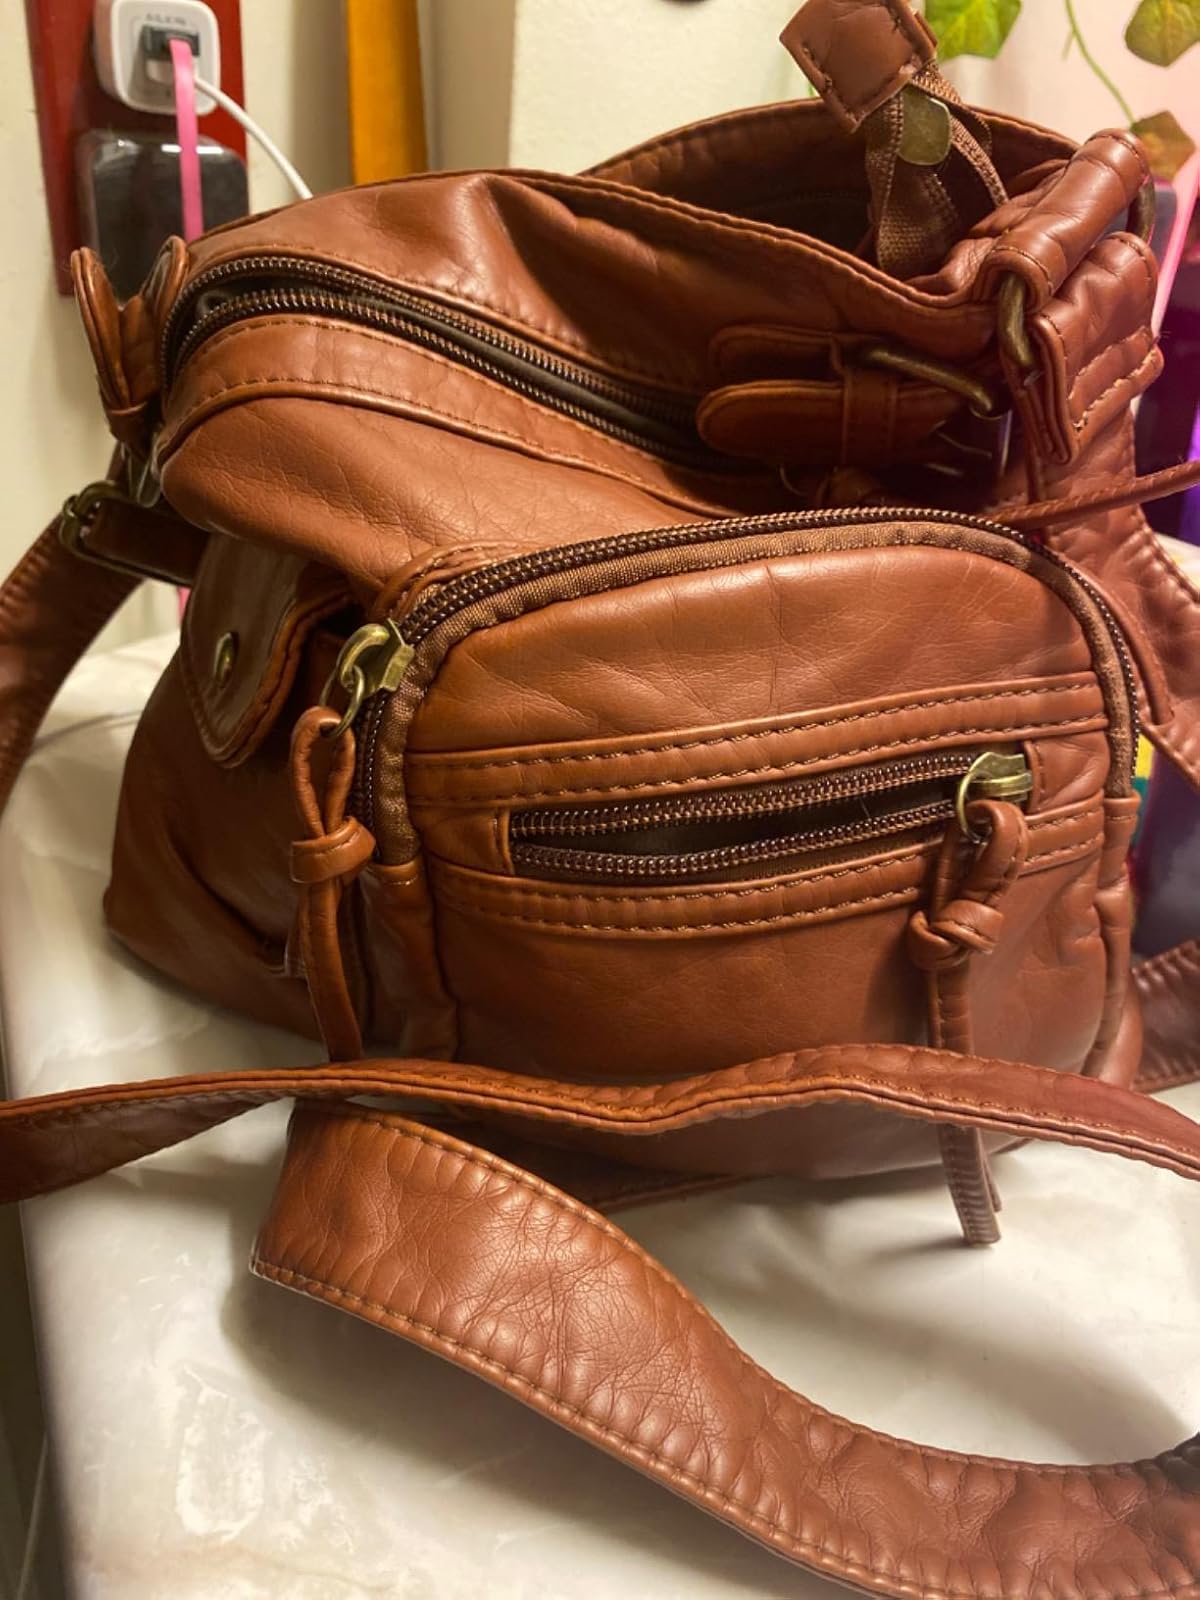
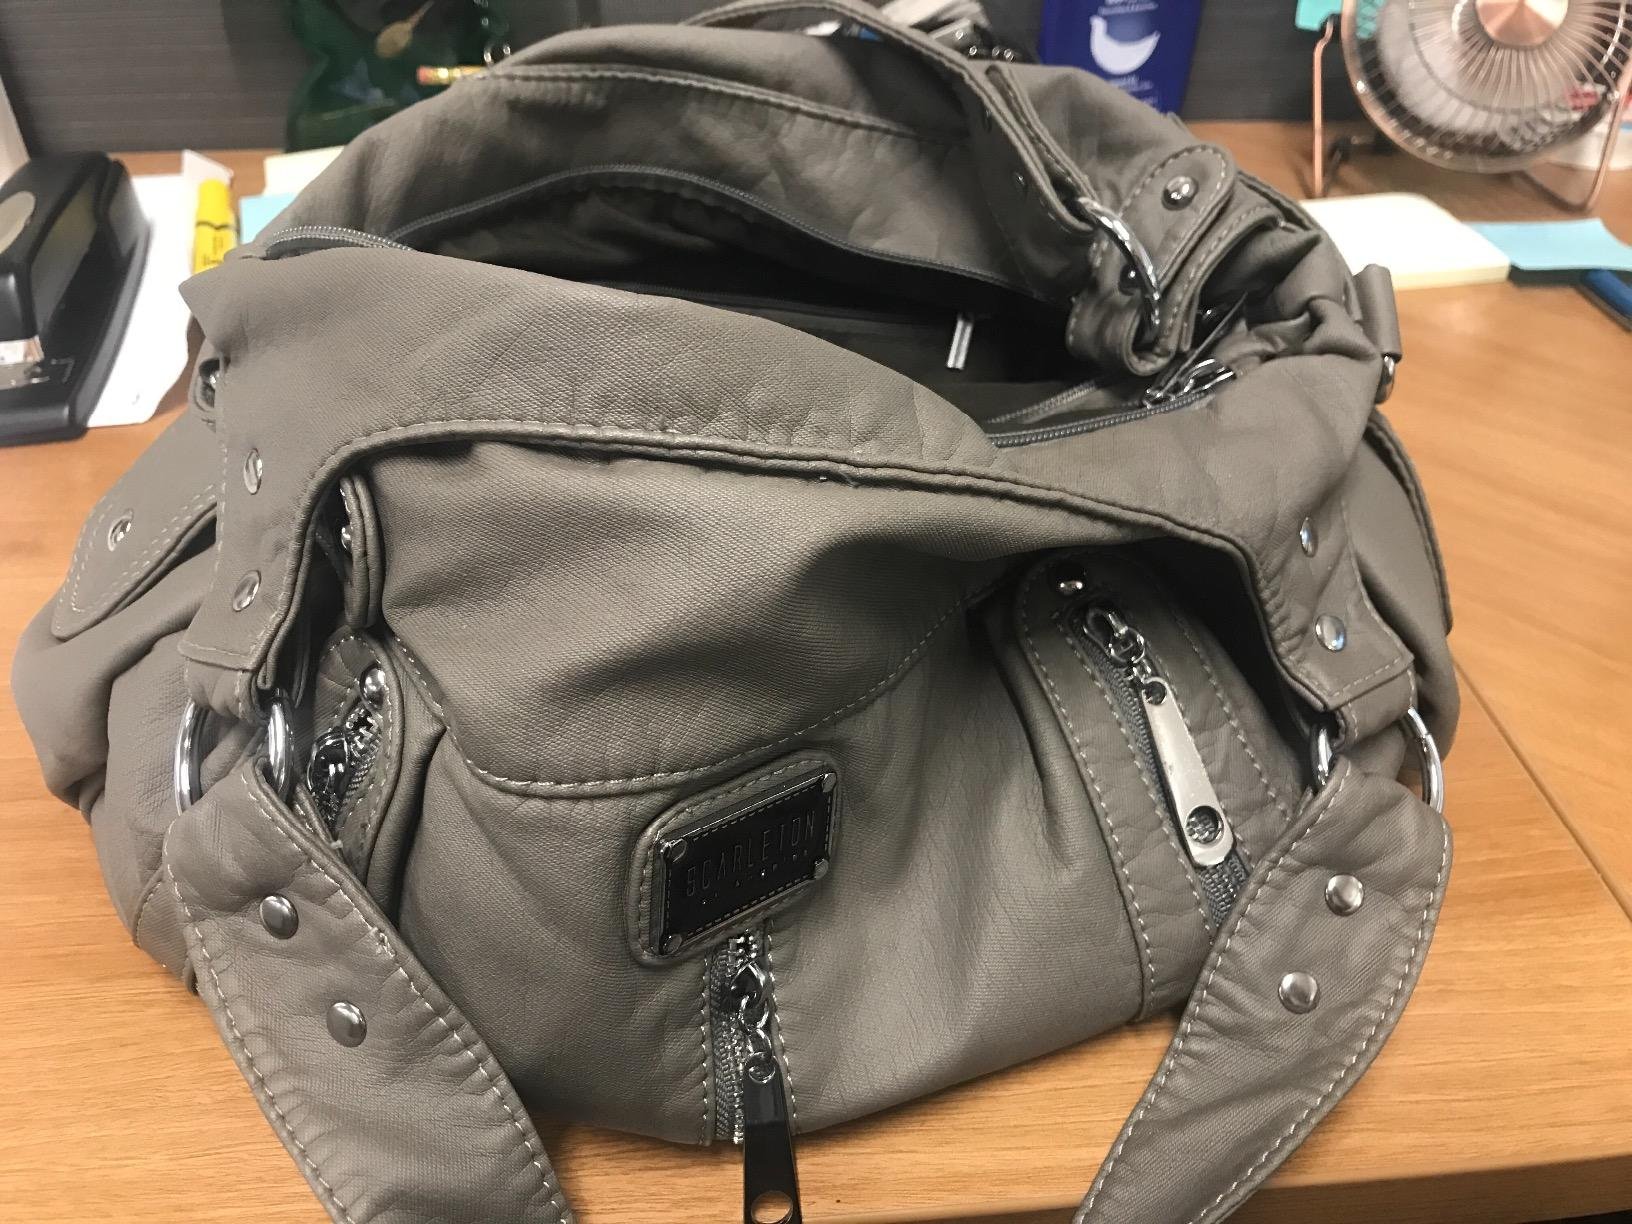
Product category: accessories_handbag
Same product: no